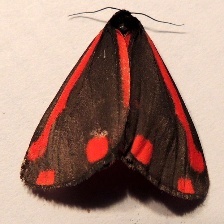
Species: CINNABAR MOTH